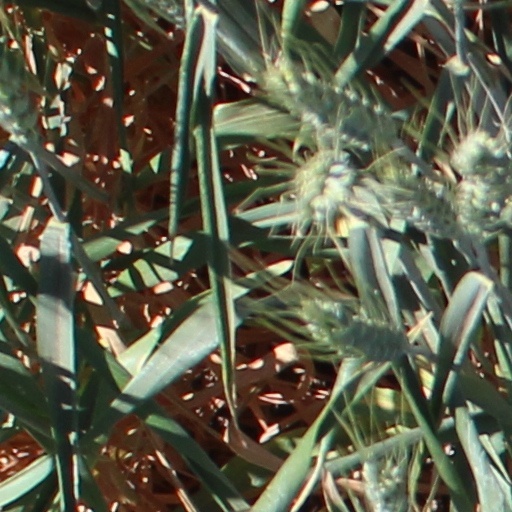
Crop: wheat